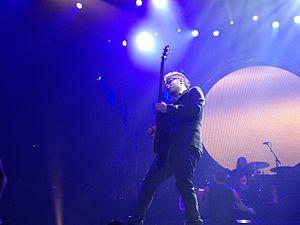
Zach Myers est né le 7 novembre 1983 à Memphis dans le Tennessee. Il a fondé et est actuellement le guitariste du groupe de Rock The Fairwell. Il est également l'ancien bassiste et l'actuel guitariste du groupe de Rock Shinedown et est le directeur du groupe de pop rock Sore Eyes à Memphis.
Shinedown est un groupe de hard rock américain, originaire de Jacksonville, en Floride. Le groupe est formé au début de l'année 2001, et signe un contrat avec le label Atlantic Records en 2002. Shinedown dénombre, en 2018, un total de six albums studio incluant Leave a Whisper, Us and Them en, The Sound of Madness en, Amaryllis, Threat To Survival et Attention Attention.